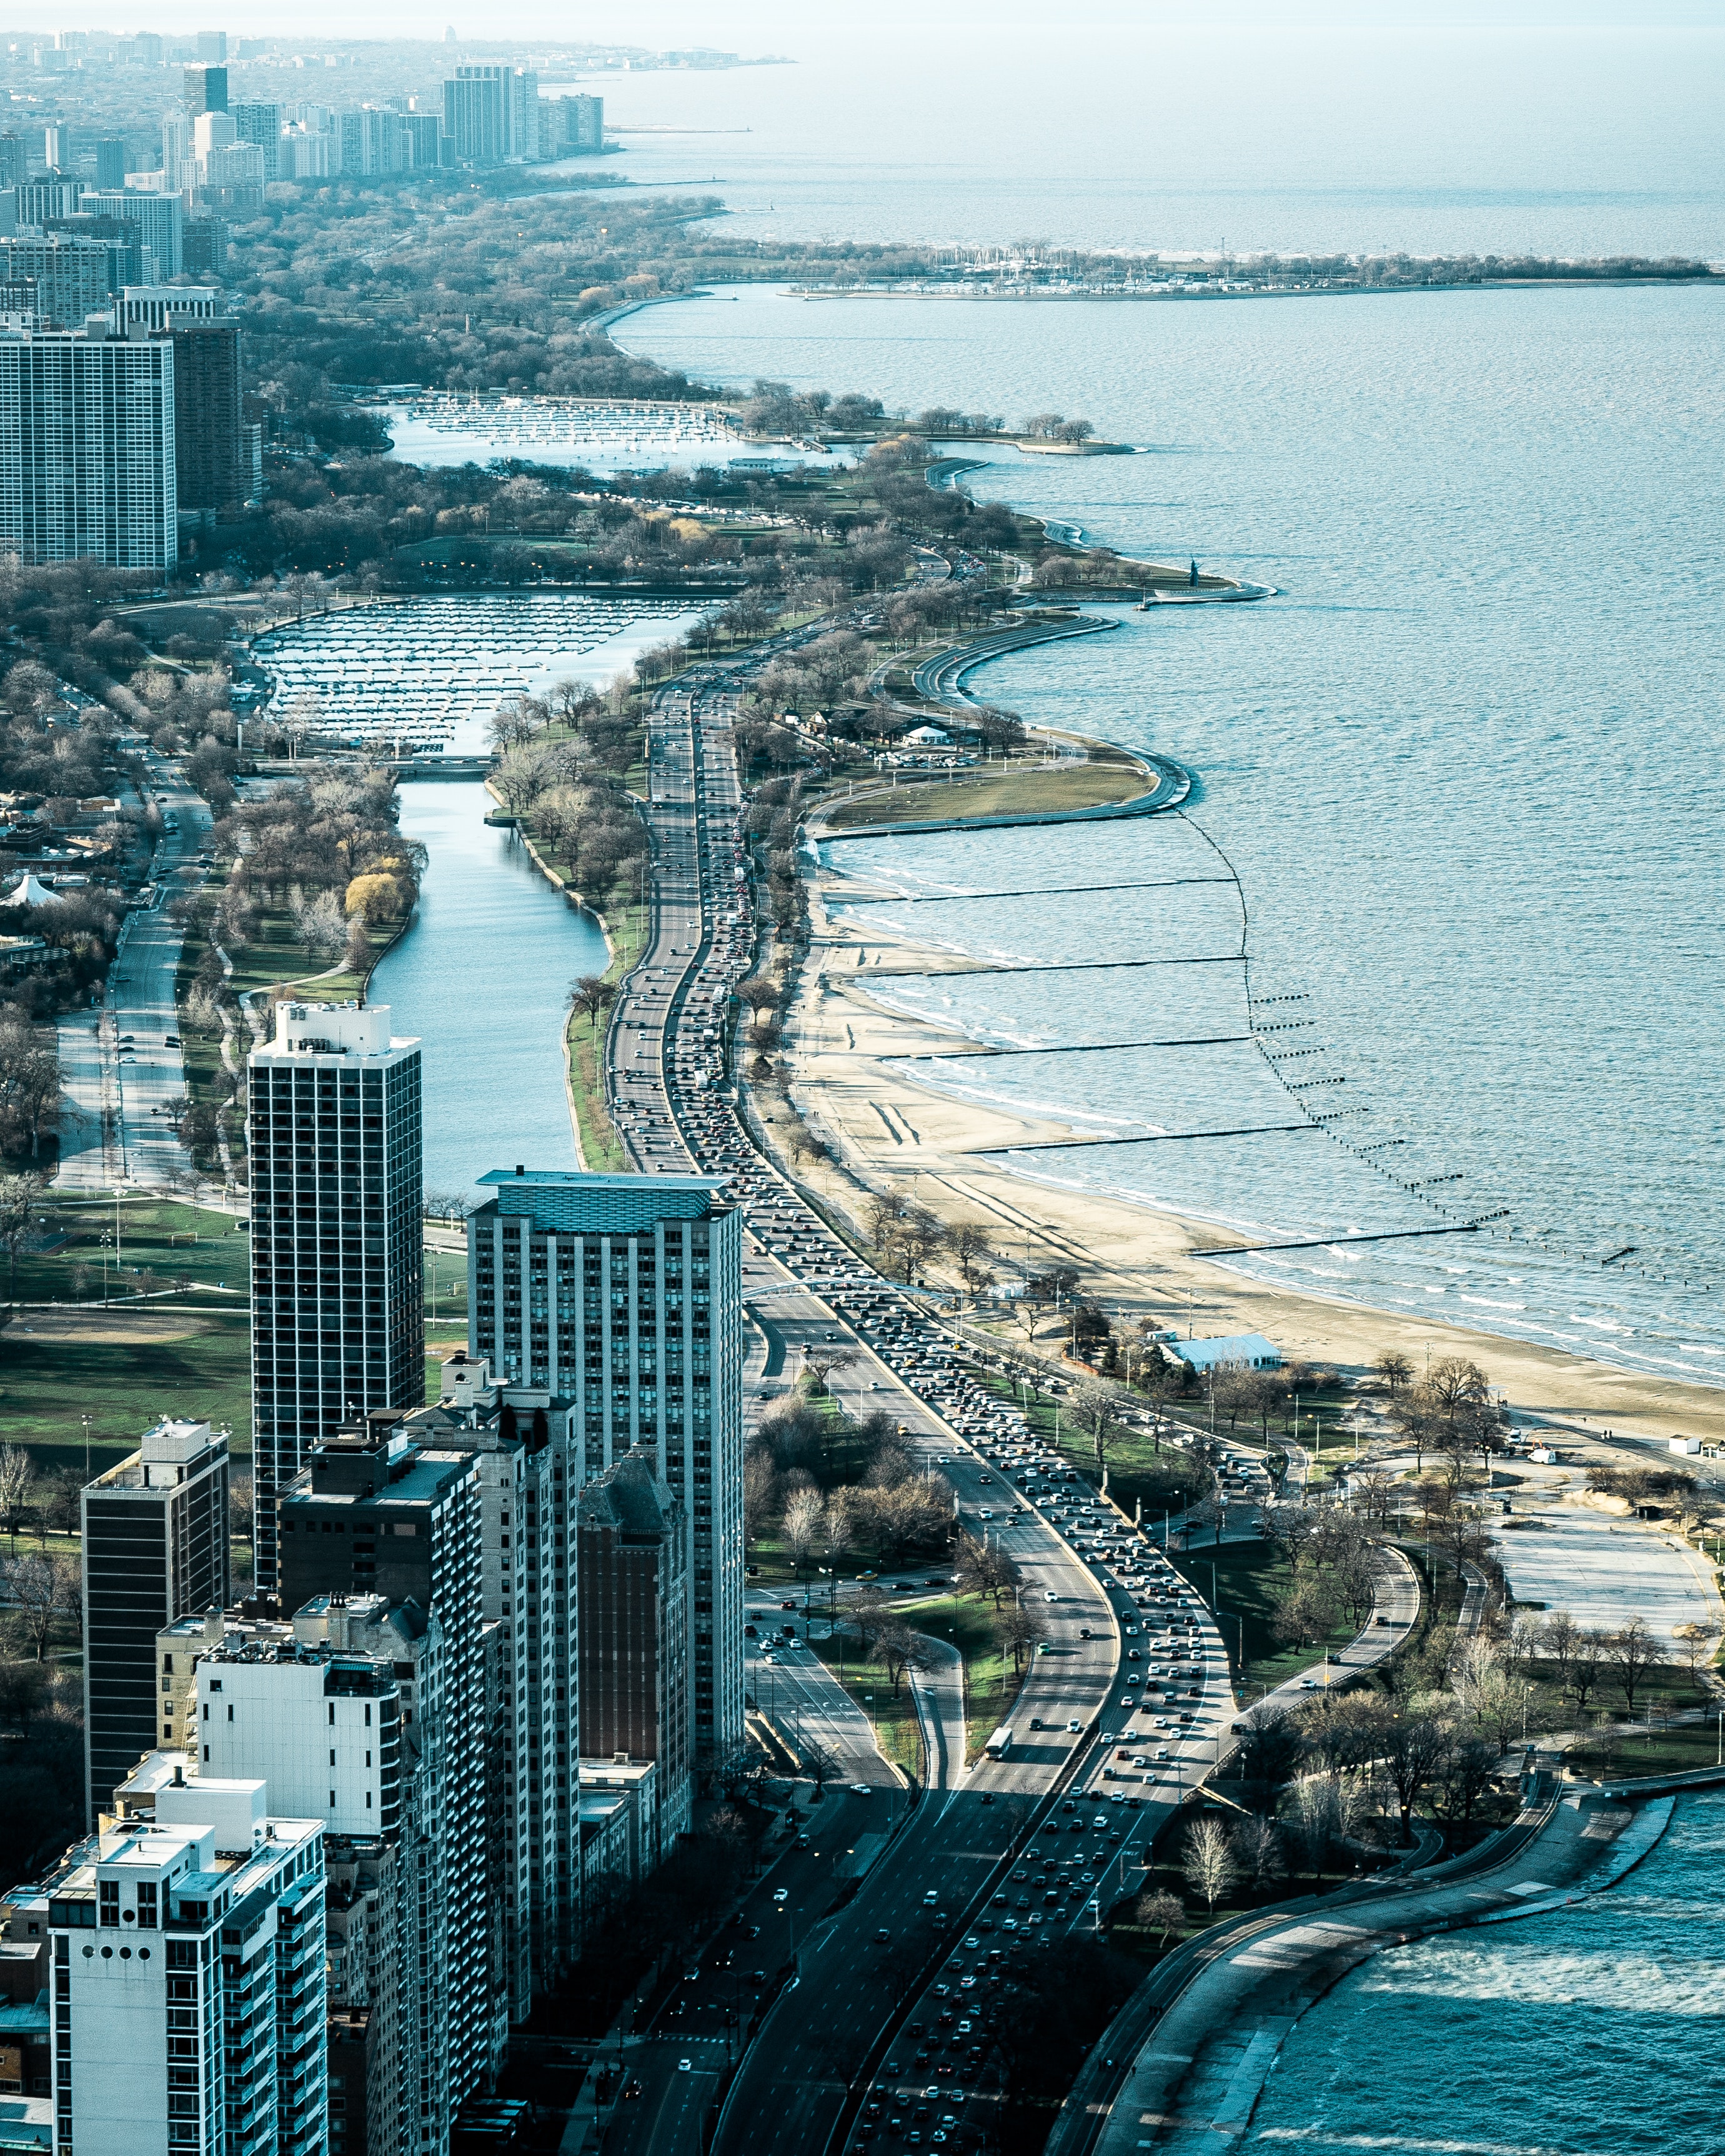
cityscape, metropolitan area, urban area, city, metropolis, skyscraper, tower block, human settlement, daytime, architecture, sky, landmark, sea, building, skyline, coast, ocean, infrastructure, aerial photography, tower, tourism, landscape, downtown, coastal and oceanic landforms, bay, real estate, horizon, photography, condominium, vacation, road, urban design, bridge, mixed use, world, bird's eye view, river